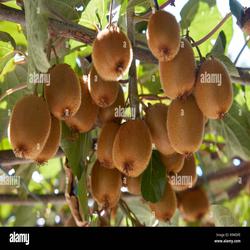
Label: Kiwi